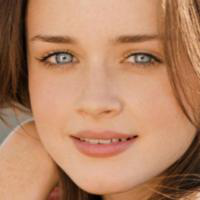
Age group: age 11-20